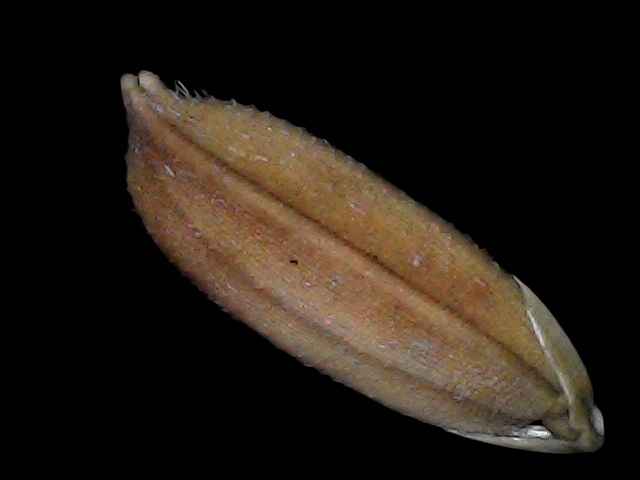
Rice variety: Br22